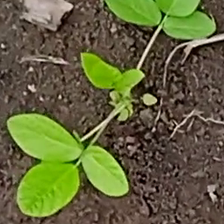
Weed species: Asian_Pigeonwings_(Clitoria Ternatea)